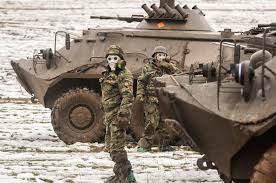
Label: BTR-60